Machas a la parmesana

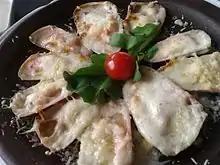
Machas a la parmesana

This classic of Chilean cuisine was created more than 50 years ago in Viña del Mar by the Italian immigrants Edoardo Melotti Ferrari and Adelfo Garuti at the Italian restaurant San Marco. There is no previous record of the dish before the 1950s.